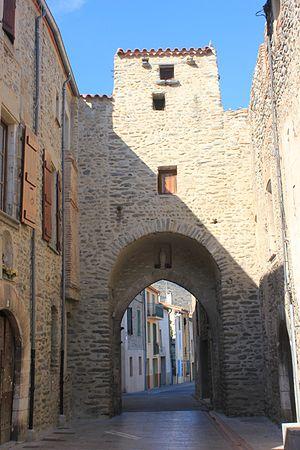
Vinça (66320 France) ruelle